Little Doses

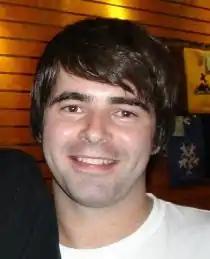
Mark McClelland, founder.

Mark McClelland was one of the founding members of Snow Patrol, along with Gary Lightbody, in 1994. They joined with drummer Michael Morrison in 1994 at the University of Dundee, where they were studying. The trio formed the band Shrug, which would be the earliest incarnation of Snow Patrol. Morrison left Shrug in 1996. In 1997, the band changed their name to Polarbear. They band released their first EP under this name the same year under Electric Honey. However, they changed their name after discovering ex-Jane's Addiction bassist Eric Avery already had a side-project of the same name. The band then recruited drummer Jonny Quinn and Snow Patrol was born.